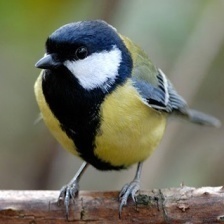
Species: PARUS MAJOR
Scientific name: PARUS MAJOR
ImageNet parent category: chickadee